Herrengasse (Bern)

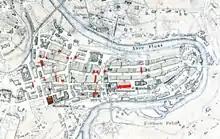
Old City of Bern with Herrengasse highlighted

The Herrengasse ("Nobles' Lane") is one of the streets in the Old City of Bern, the medieval city center of Bern, Switzerland. It was the southernmost street of the old "Zähringerstadt" (Zähringer town) of Bern and ended at the first city wall.